Jagged (film)

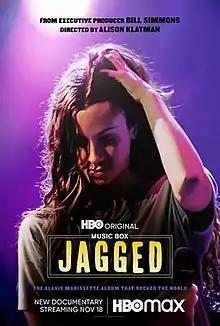
Promotional release poster

Jagged is a 2021 American documentary film directed by Alison Klayman. It follows the life and career of musician Alanis Morissette centering on the release of her 1995 album "Jagged Little Pill".